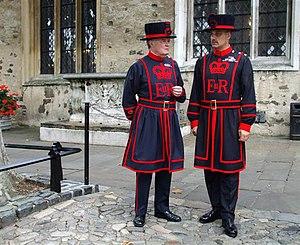
La tour de Londres est une forteresse historique située sur la rive nord de la Tamise à Londres en Angleterre à côté du Tower Bridge. La tour se trouve dans le district londonien de Tower Hamlets situé à l'est de la Cité de Londres dans un espace appelé Tower Hill. Sa construction commença vers la fin de l'année 1066 dans le cadre de la conquête normande de l’Angleterre. La tour Blanche qui donna son nom à l'ensemble du château, fut construite sur l'ordre de Guillaume le Conquérant en 1078 et fut considérée comme un symbole de l'oppression infligée à Londres par la classe dirigeante. Le château fut utilisé comme prison dès 1100. Il servait également de grand palais et de résidence royale. Dans son ensemble, la tour est un complexe composé de plusieurs bâtiments entourés de deux murailles défensives concentriques et d'une douve. Il y eut plusieurs phases d'expansion, principalement lors des règnes de Richard Iᵉʳ, d'Henri III et d'Édouard Iᵉʳ aux XIIᵉ et XIIIᵉ siècles. Le plan général établi à la fin du XIIIᵉ siècle n'évolua pas malgré les activités ultérieures dans ces murs.